Riverbend (Hudson County)

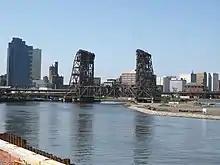
Passaic River

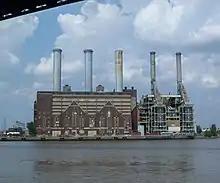
Kearny Generating Station peak turbine plant near the Hackensack Riverbend on the Kearny side of the Hackensack River

The smaller Riverbend District is located in Harrison at a bend in the Passaic River in West Hudson across from Newark Penn Station and is the site of Sports Illustrated Stadium. Since the millennium, the southernmost portion of Harrison has seen a major increase in development and population and has gone from being an industrial district on the outskirts of Newark to a transit-oriented residential and commercial neighborhood south west of the PATH Newark Line.